Dominic Benhura

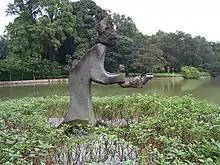
Benhura's statue "Swing Me Mama" (1995) in the Singapore Botanic Gardens

Benhura was born in Murewa, to the northeast of Harare. His father died before his birth, and he was raised by his mother. As he was an excellent student, it was suggested that he be sent to Salisbury for further studies. His uncle had a home in the suburb of Tafara, and Benhura went to live there at the age of 10. He lived with his cousin Tapfuma Gutsa, who was already a well-known sculptor in Zimbabwe. Benhura began polishing his cousin's sculptures, but soon began carving himself, making small offcuts before moving onto large stone. He would begin creating sculptures when he was 12 years old and even sold one of his sculptures at this age.